Vuelve (Ricky Martin song)

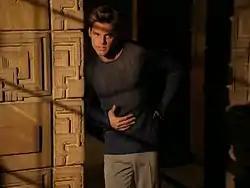
A screenshot from the music video, depicting Martin standing at the Ennis House.

A music video for "Vuelve" was filmed at the Ennis House in Los Angeles, California, and directed by American director Wayne Isham. At the beginning of the video, Martin is facing the rain. Afterwards, he appears performing the track at various areas of the house. Carlos Mario Castro from El Sabanero X described the visual as "simple but high quality". Cristal Mesa from mitú named it Martin's 24th best music video on her 2018 list and commented on that the "fresh-faced singer was melting hearts with his smooth face and extra stylized hair". An author of Cultura Colectiva listed it among the "13 Videos to Appreciate Ricky Martin's Talent and Sickening Good Looks". It was later included on Martin's video compilation albums "The Ricky Martin Video Collection" (1999), "La Historia" (2001), and "17" (2008). The music video was uploaded on the singer's YouTube channel on October 3, 2009, and has received over 90 million views, as of September 2021.